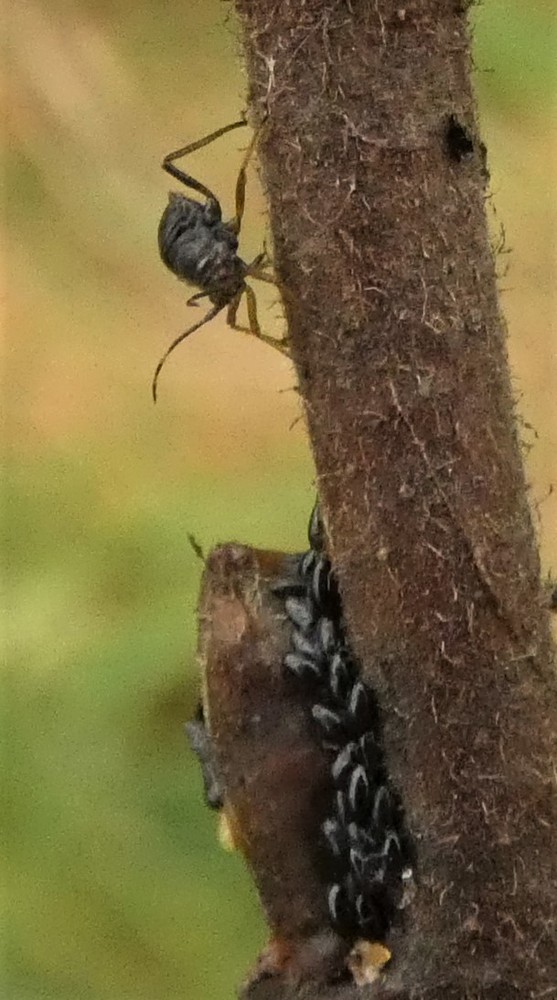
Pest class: bird_cherry_oat_aphid